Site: brandenburg
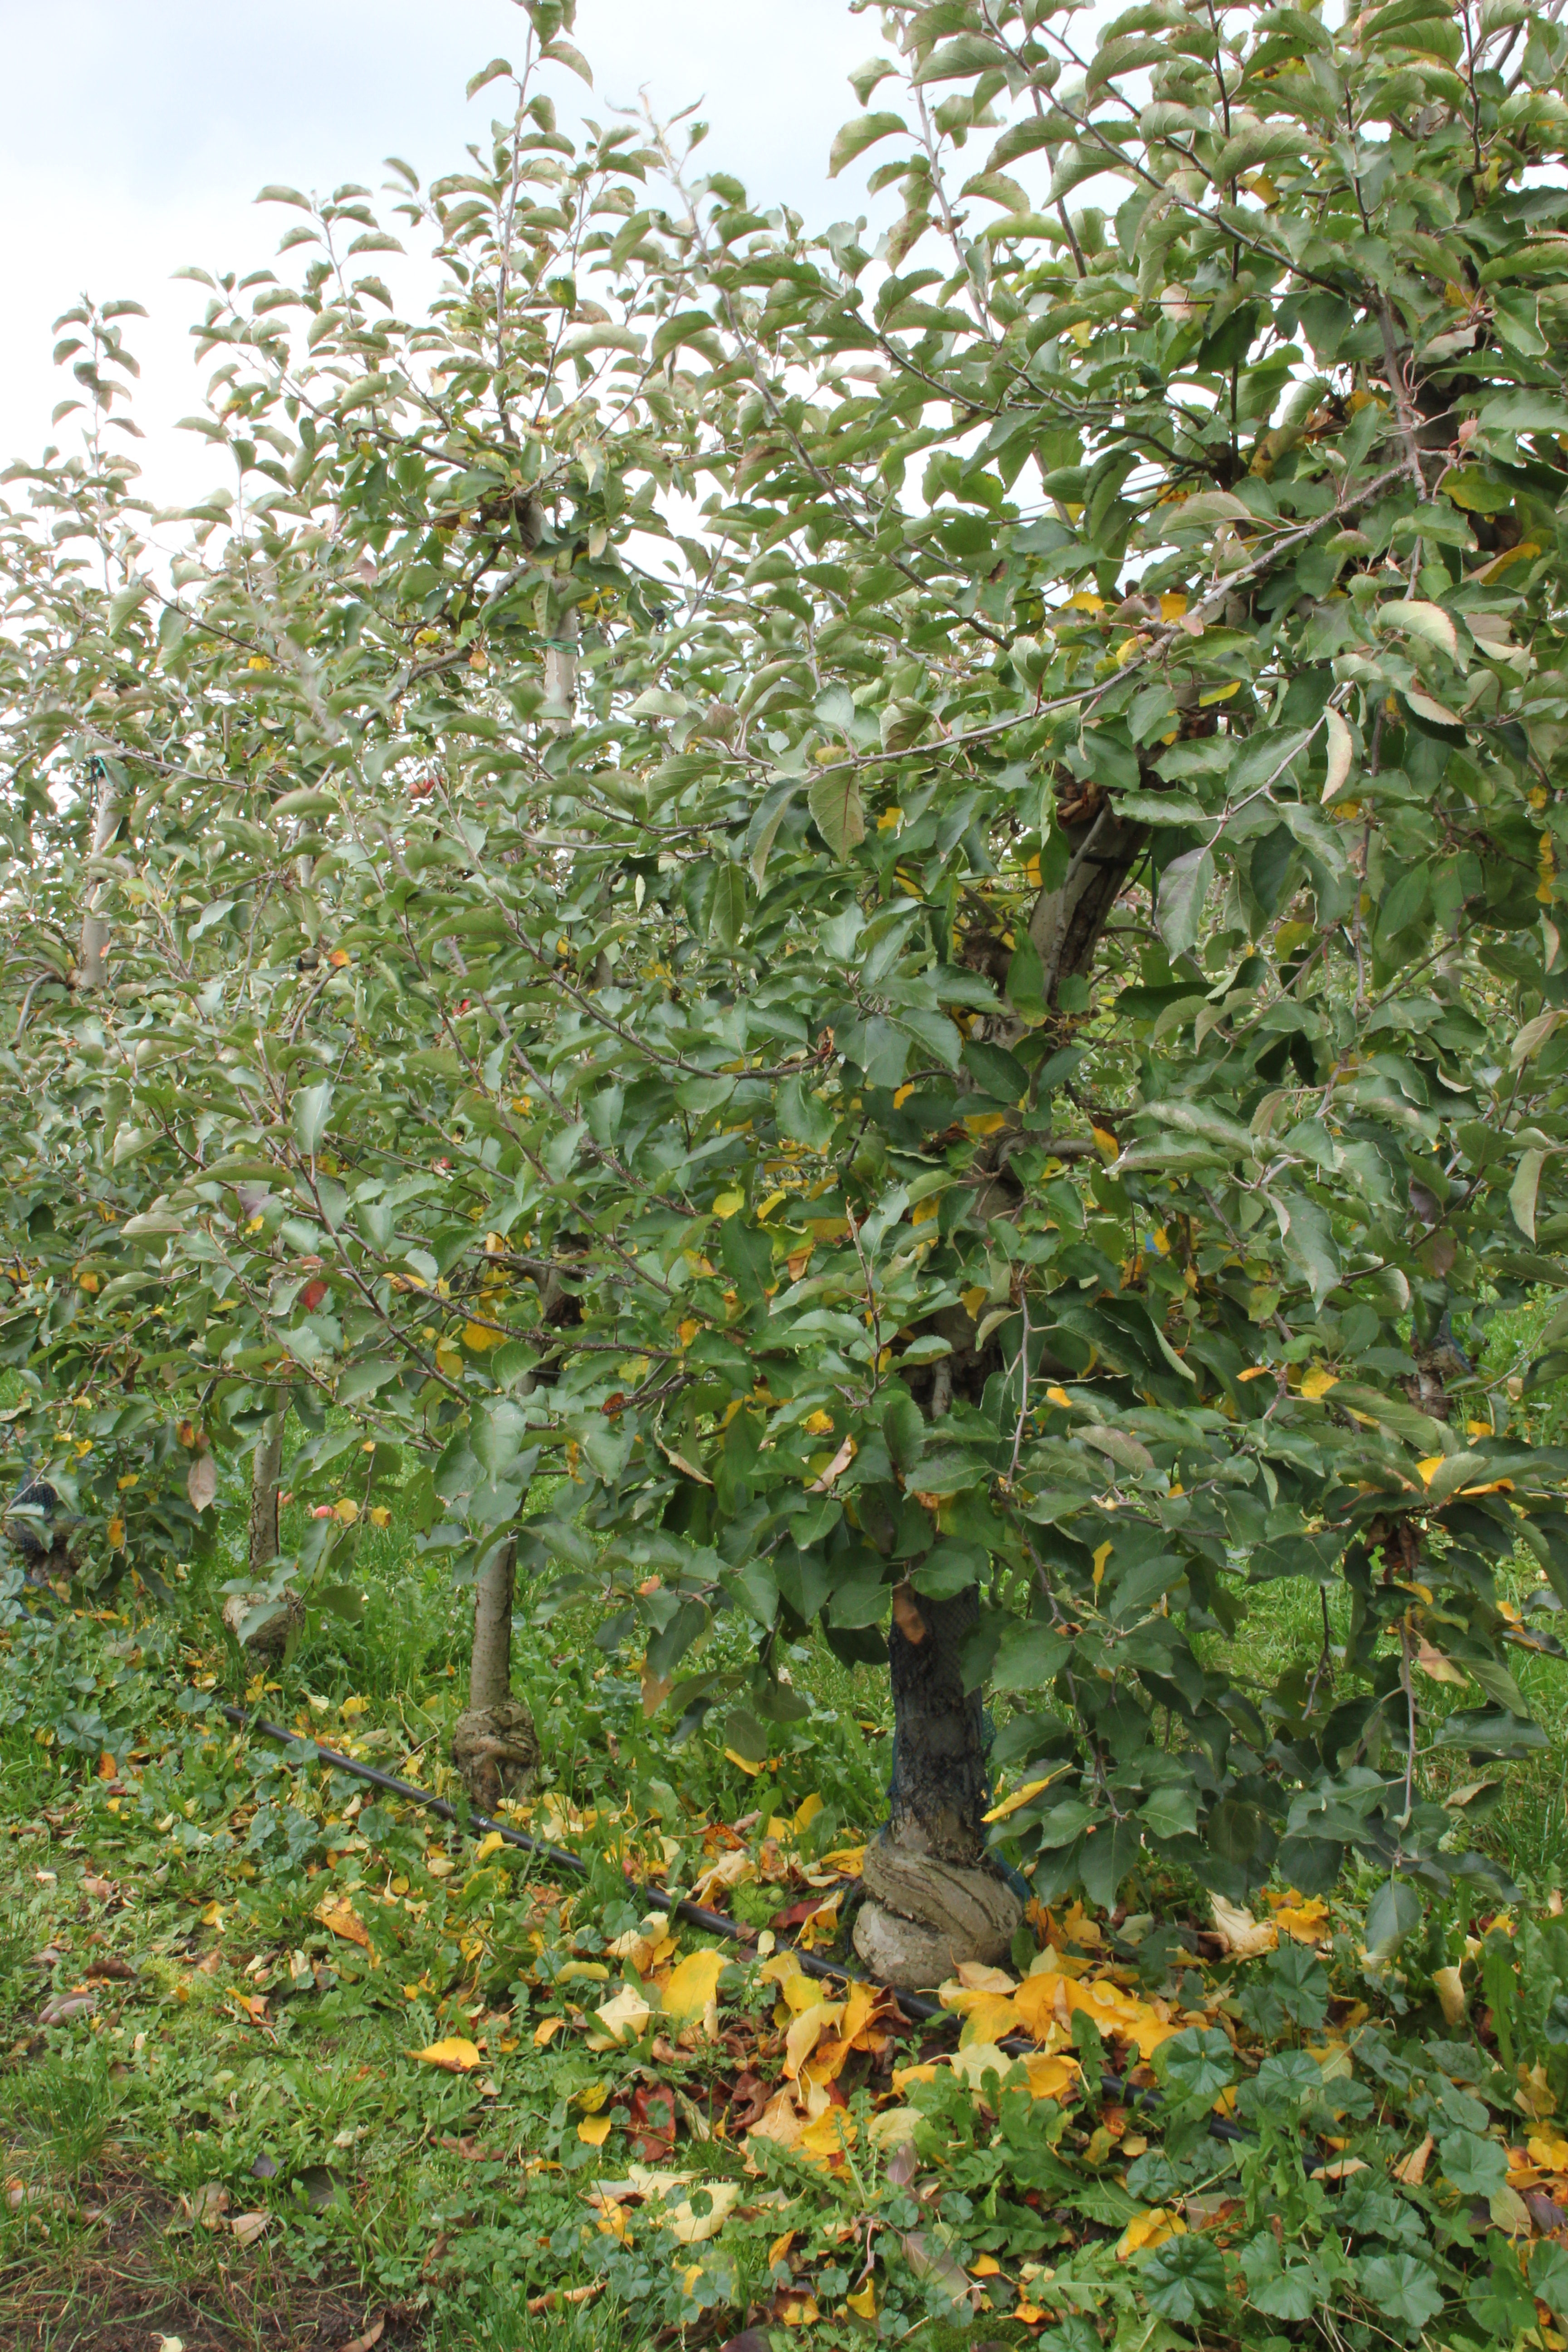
Growth stage (BBCH 91): Senescence, beginning of dormancy